Tom Adeyemi

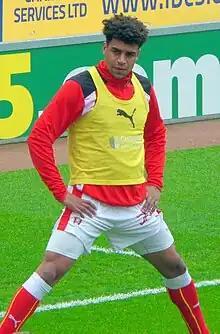
Adeyemi warming up for Rotherham United in May 2017

Thomas Oluseun Adeyemi (born 24 October 1991) is an English former professional footballer who played as a midfielder.